Harold Powell (footballer)

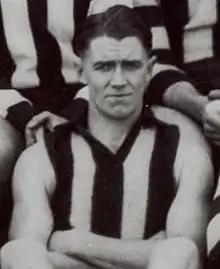
Powell in 1939

Harold John Wellington Powell (14 September 1915 – 22 November 1993) was an Australian rules footballer who played with Collingwood and Fitzroy in the Victorian Football League (VFL).